Canton Viaduct

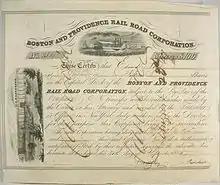
This B&P stock certificate was issued two months after the viaduct was completed, signed by B&P President William W. Woolsey. Canton Viaduct was depicted in the vertical vignette (east side) on all B&P stock certificates for from 1835 to 1950 (115 years). The viaduct is shown with a fence/rail instead of stone parapets for an unobstructed view of the train. The center vignette shows a paddle steamer (side wheeler) with a 24 star American flag. The B&P also owned shipping lines as part of their transportation business.

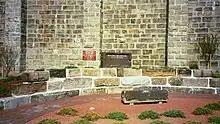
Canton Viaduct Park monument prior to the placement of the commemorative plaque, south of the Dedication Stone.

In June 2004 the town of Canton developed a Master Plan that identifies what should be preserved and enhanced to meet evolving needs and improve the quality of life.